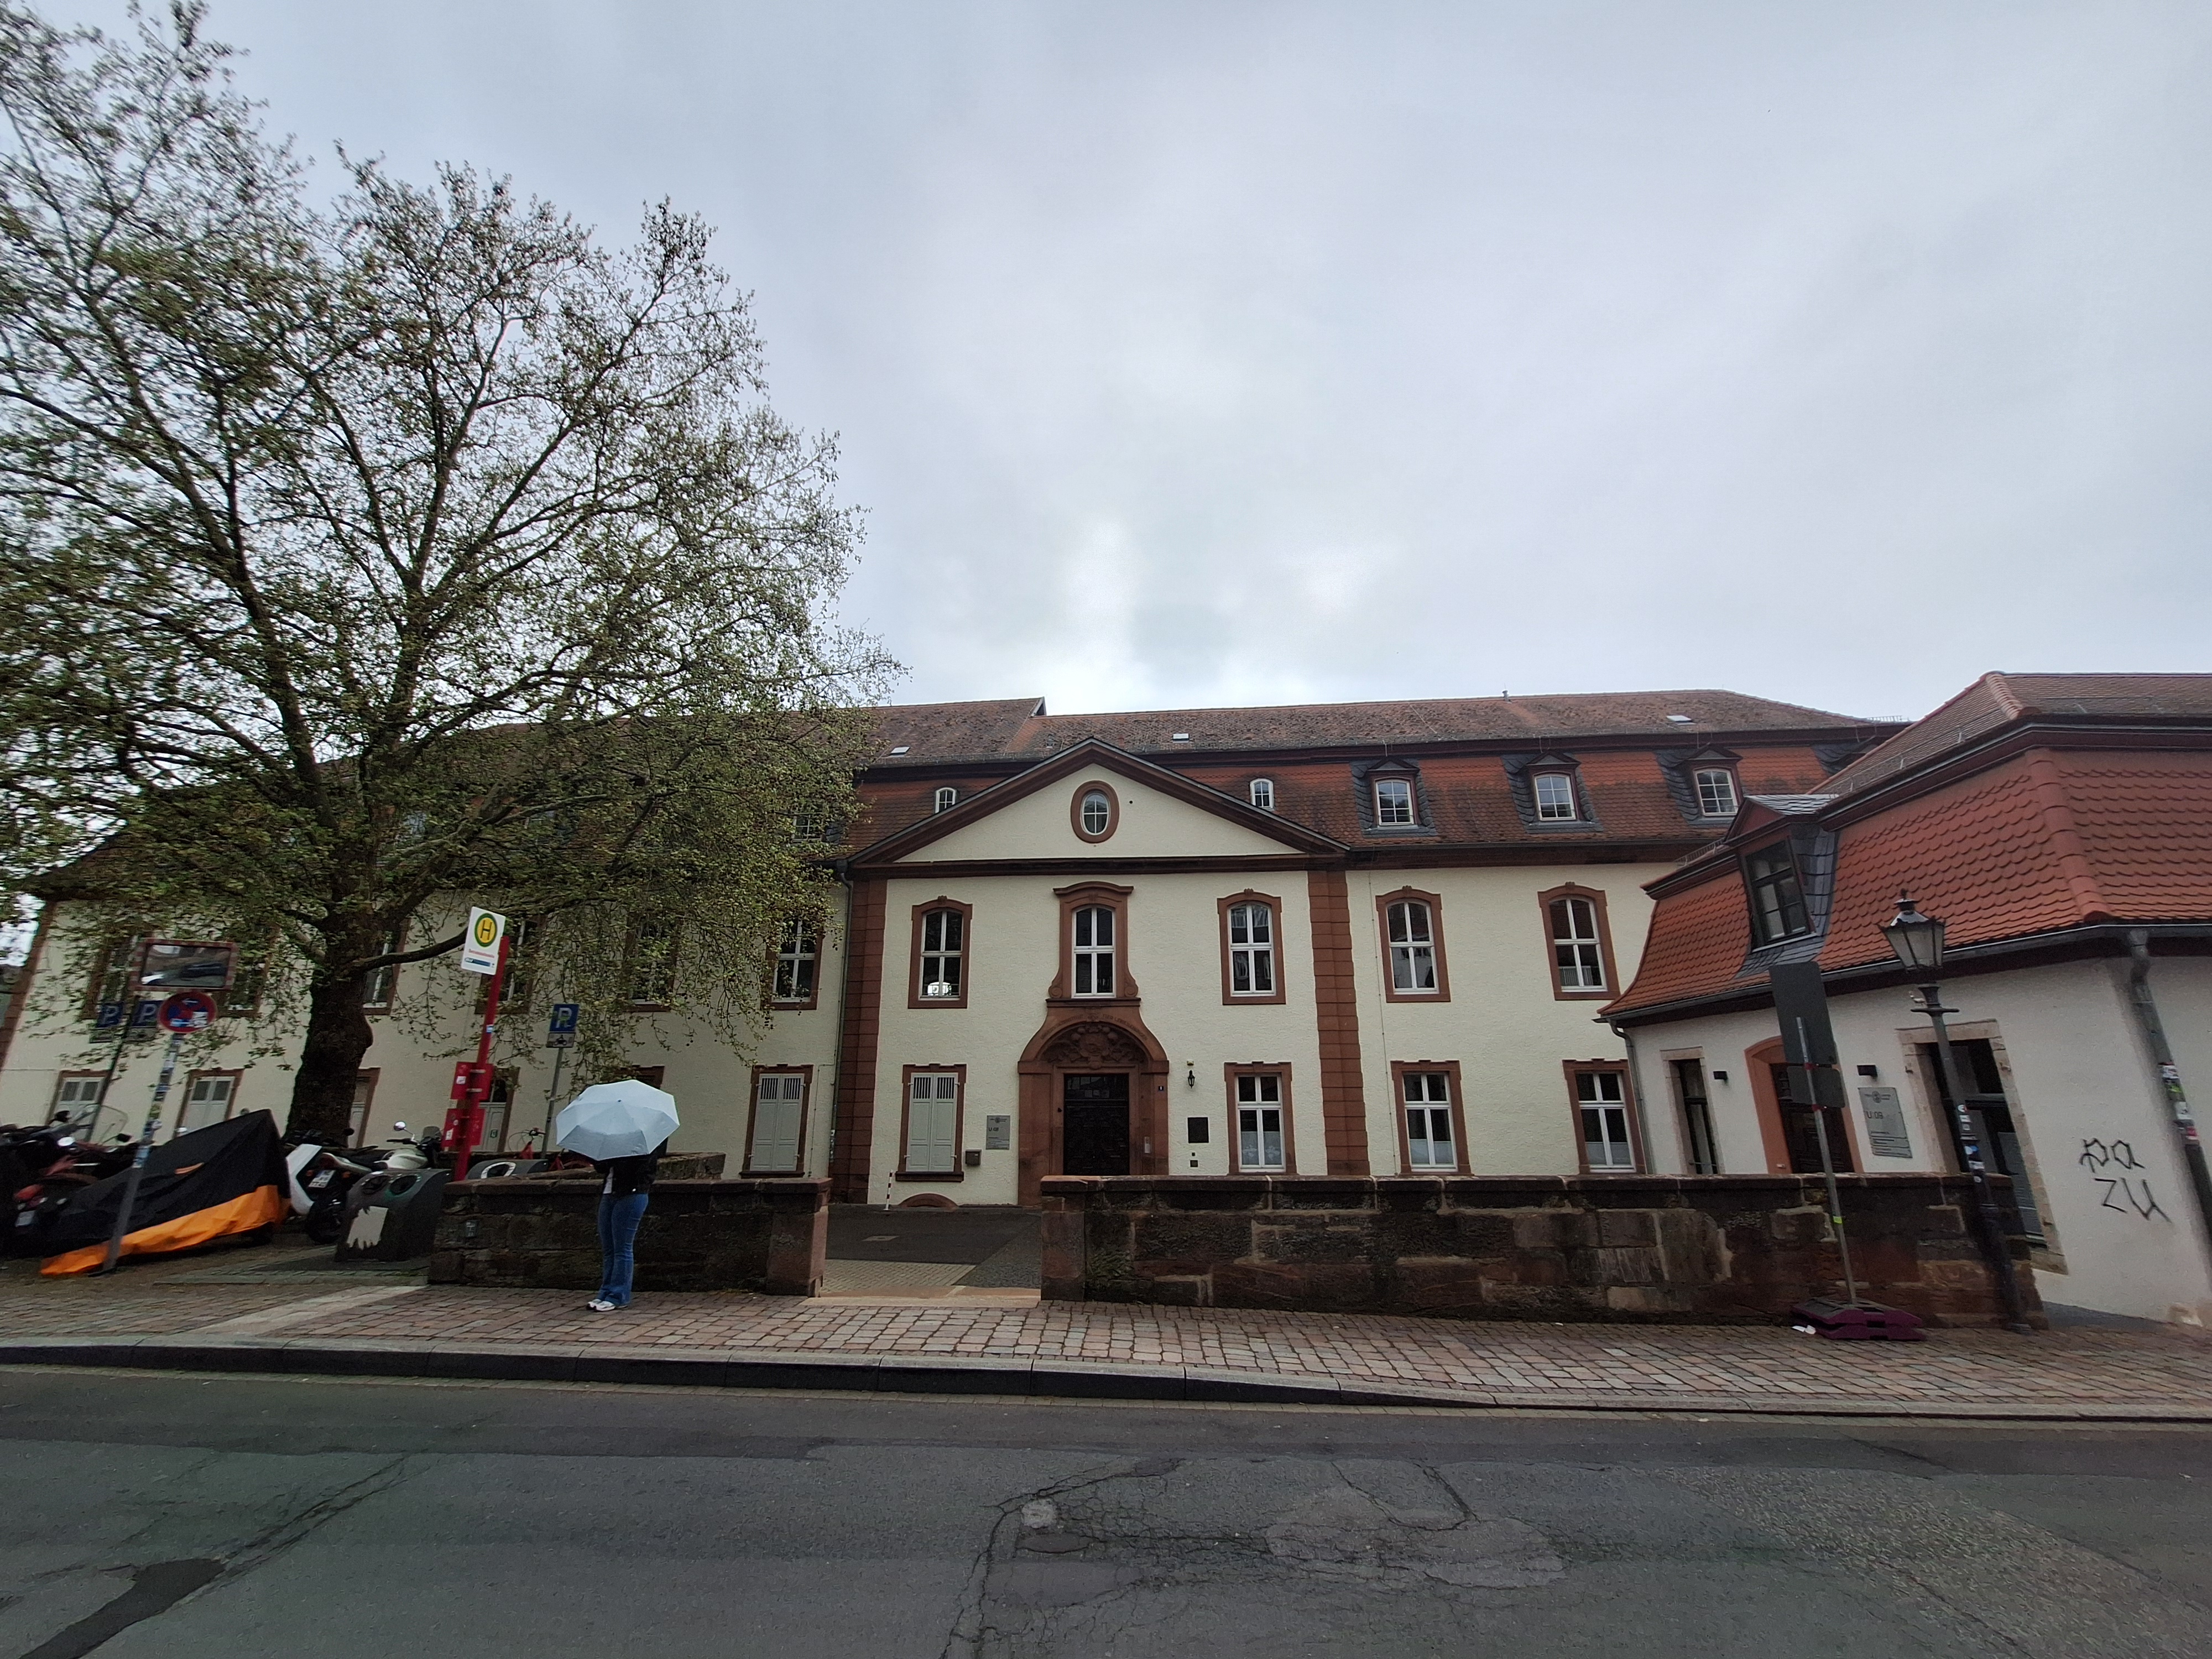
Building: Barfüßstraße 1